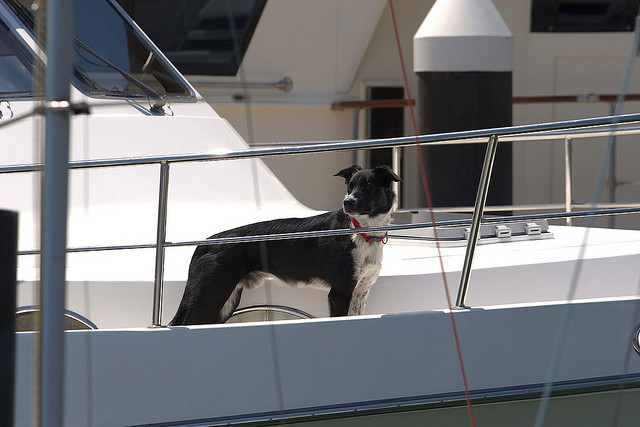
Black and white dog standing on a white boat.

A small dog on the front of a boat.

A dog looking around while standing on a boat.

A black dog standing on a docked boat

A dog looking left while standing on a boat.